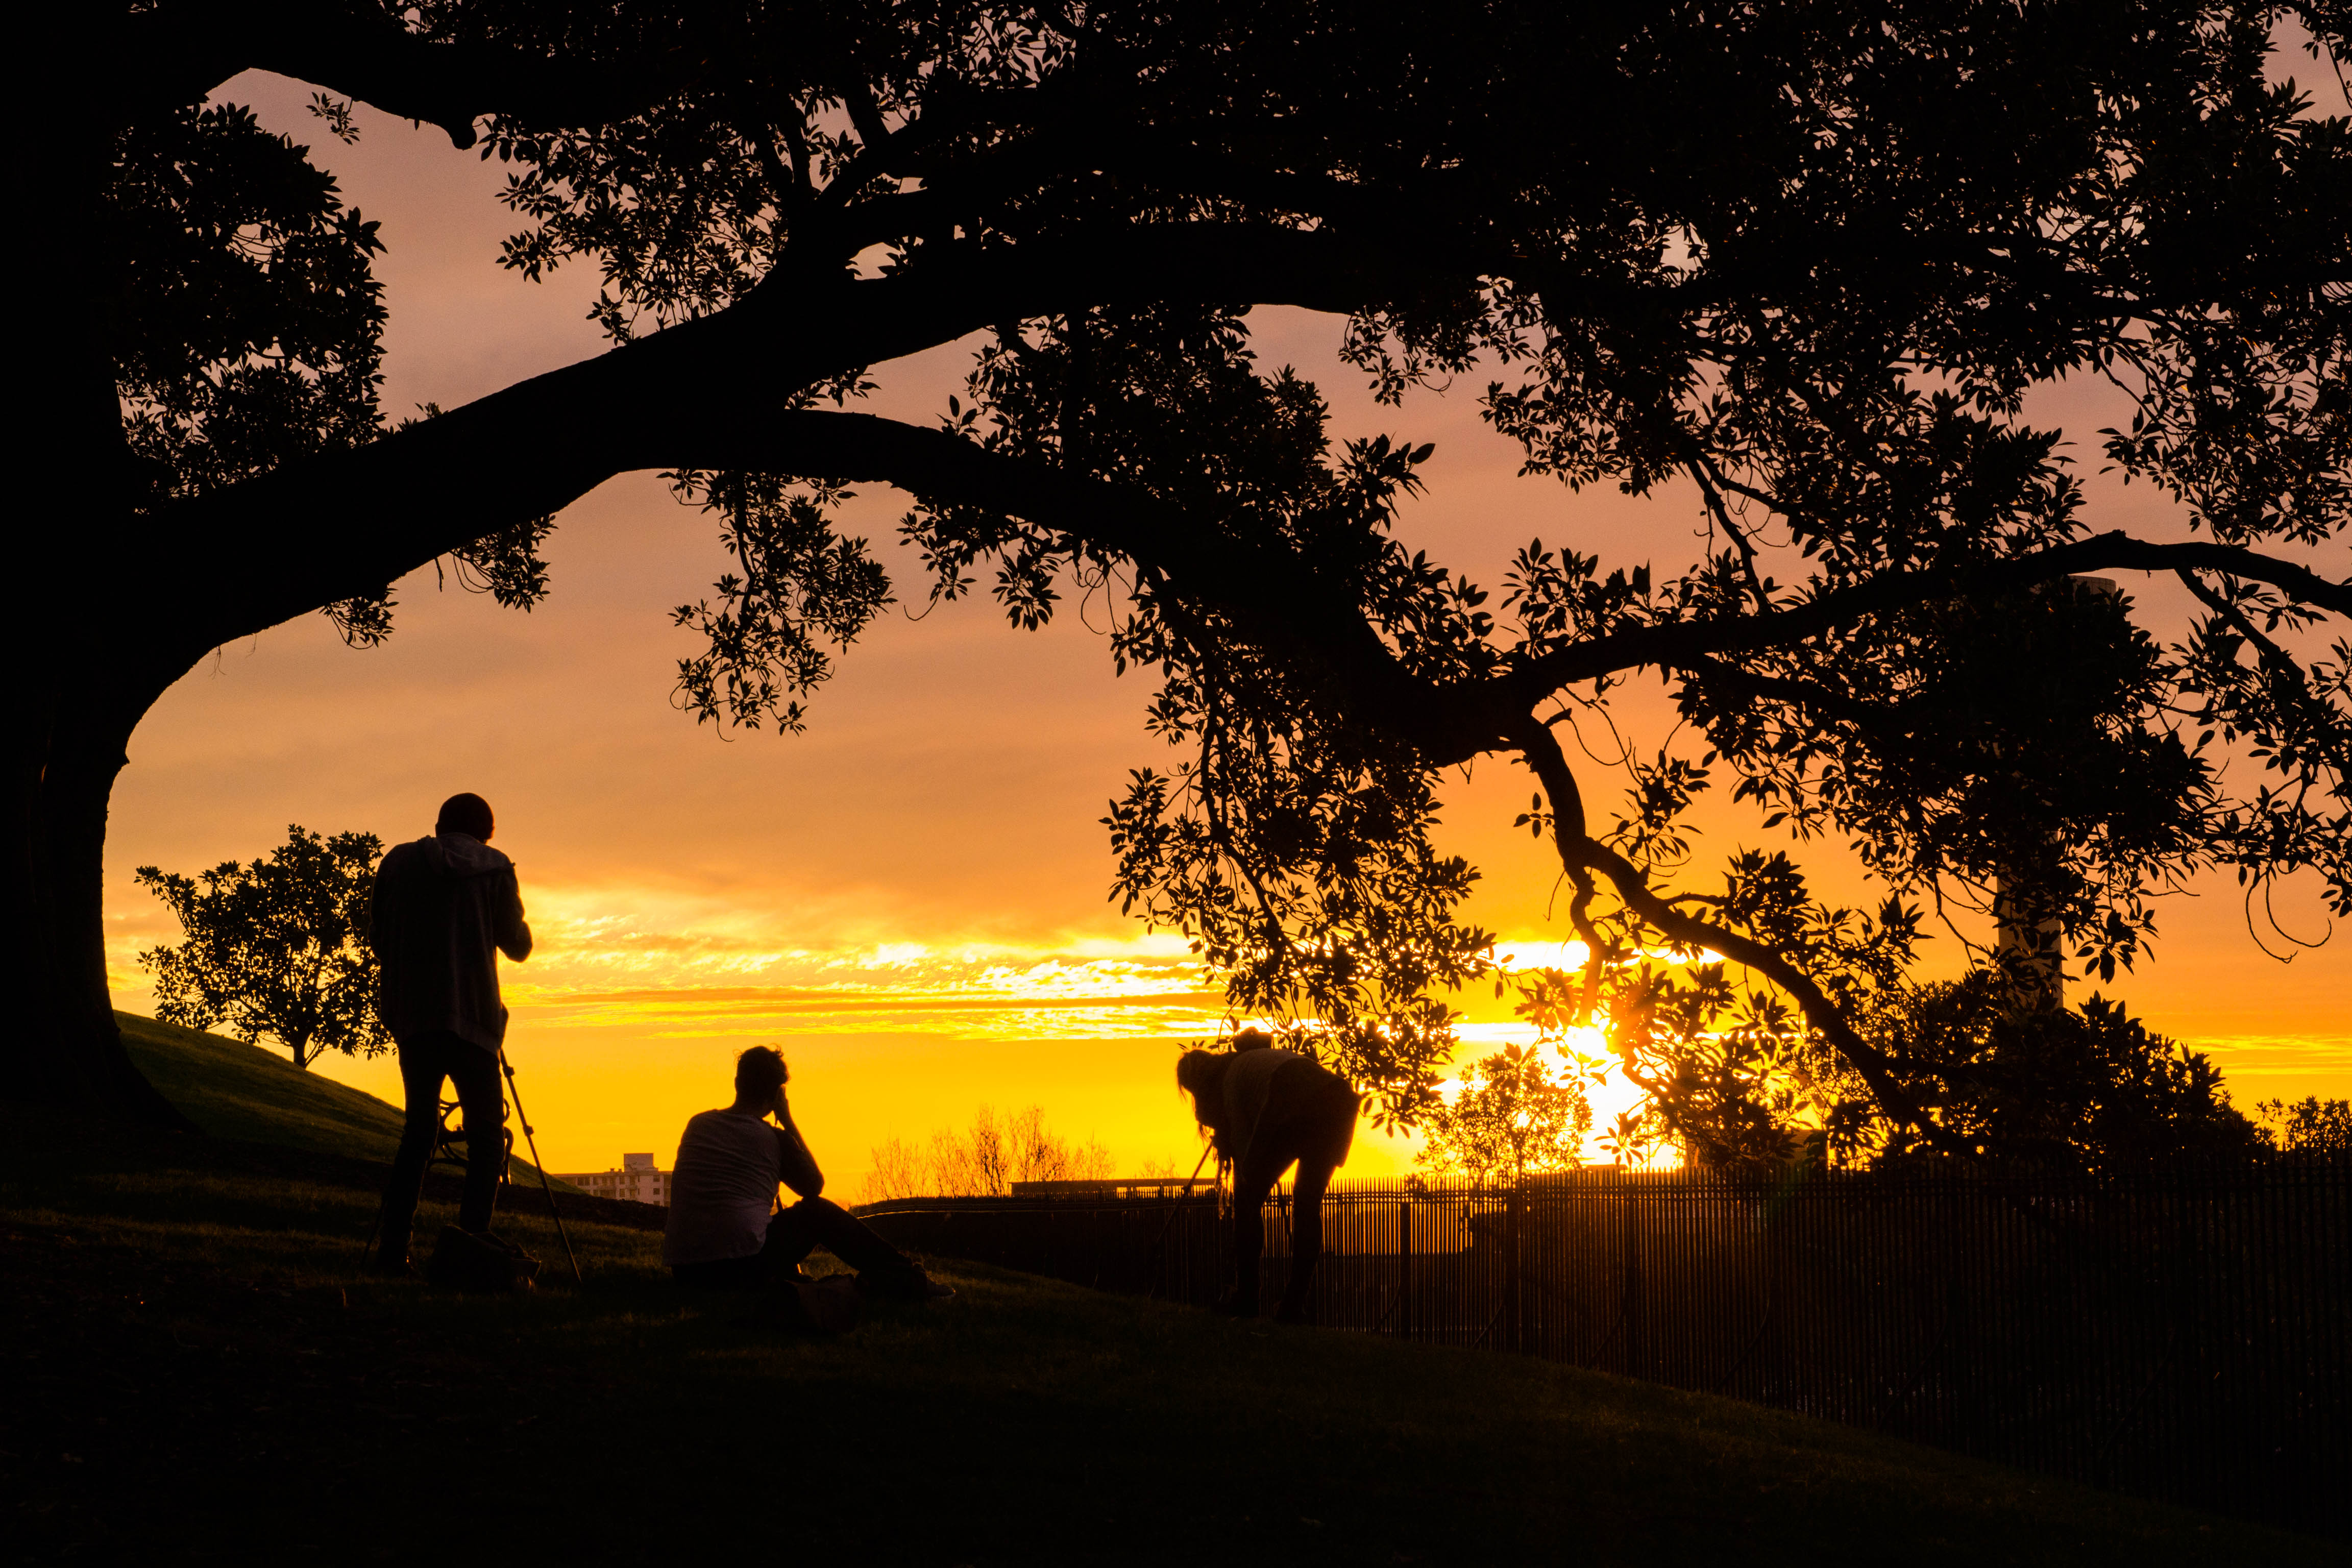
tree, nature, silhouette, plant, sun, sunrise, sunset, sunlight, morning, dawn, dusk, evening, savanna, woody plant